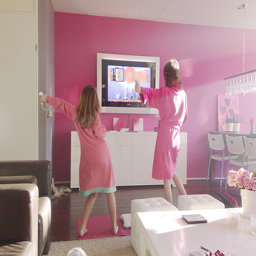
A couple of  ladies playing a game on the Nintendo Wii.
A couple of girls playing a video game in a pick room wearing pink bathrobes.
two girls play video games on a flat screen tv.
Two girls in pink robes standing in front of a television.
These girls are dancing in front of a TV.